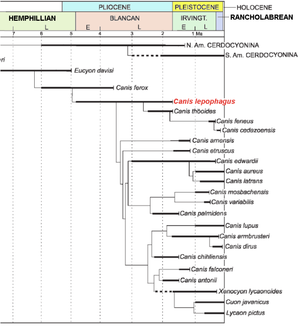
Canis lepophagus est une espèce éteinte de Canidés qui était endémique d'une grande partie de l'Amérique du Nord. Il est proposé qu'il soit à l'origine des loups et des coyotes.